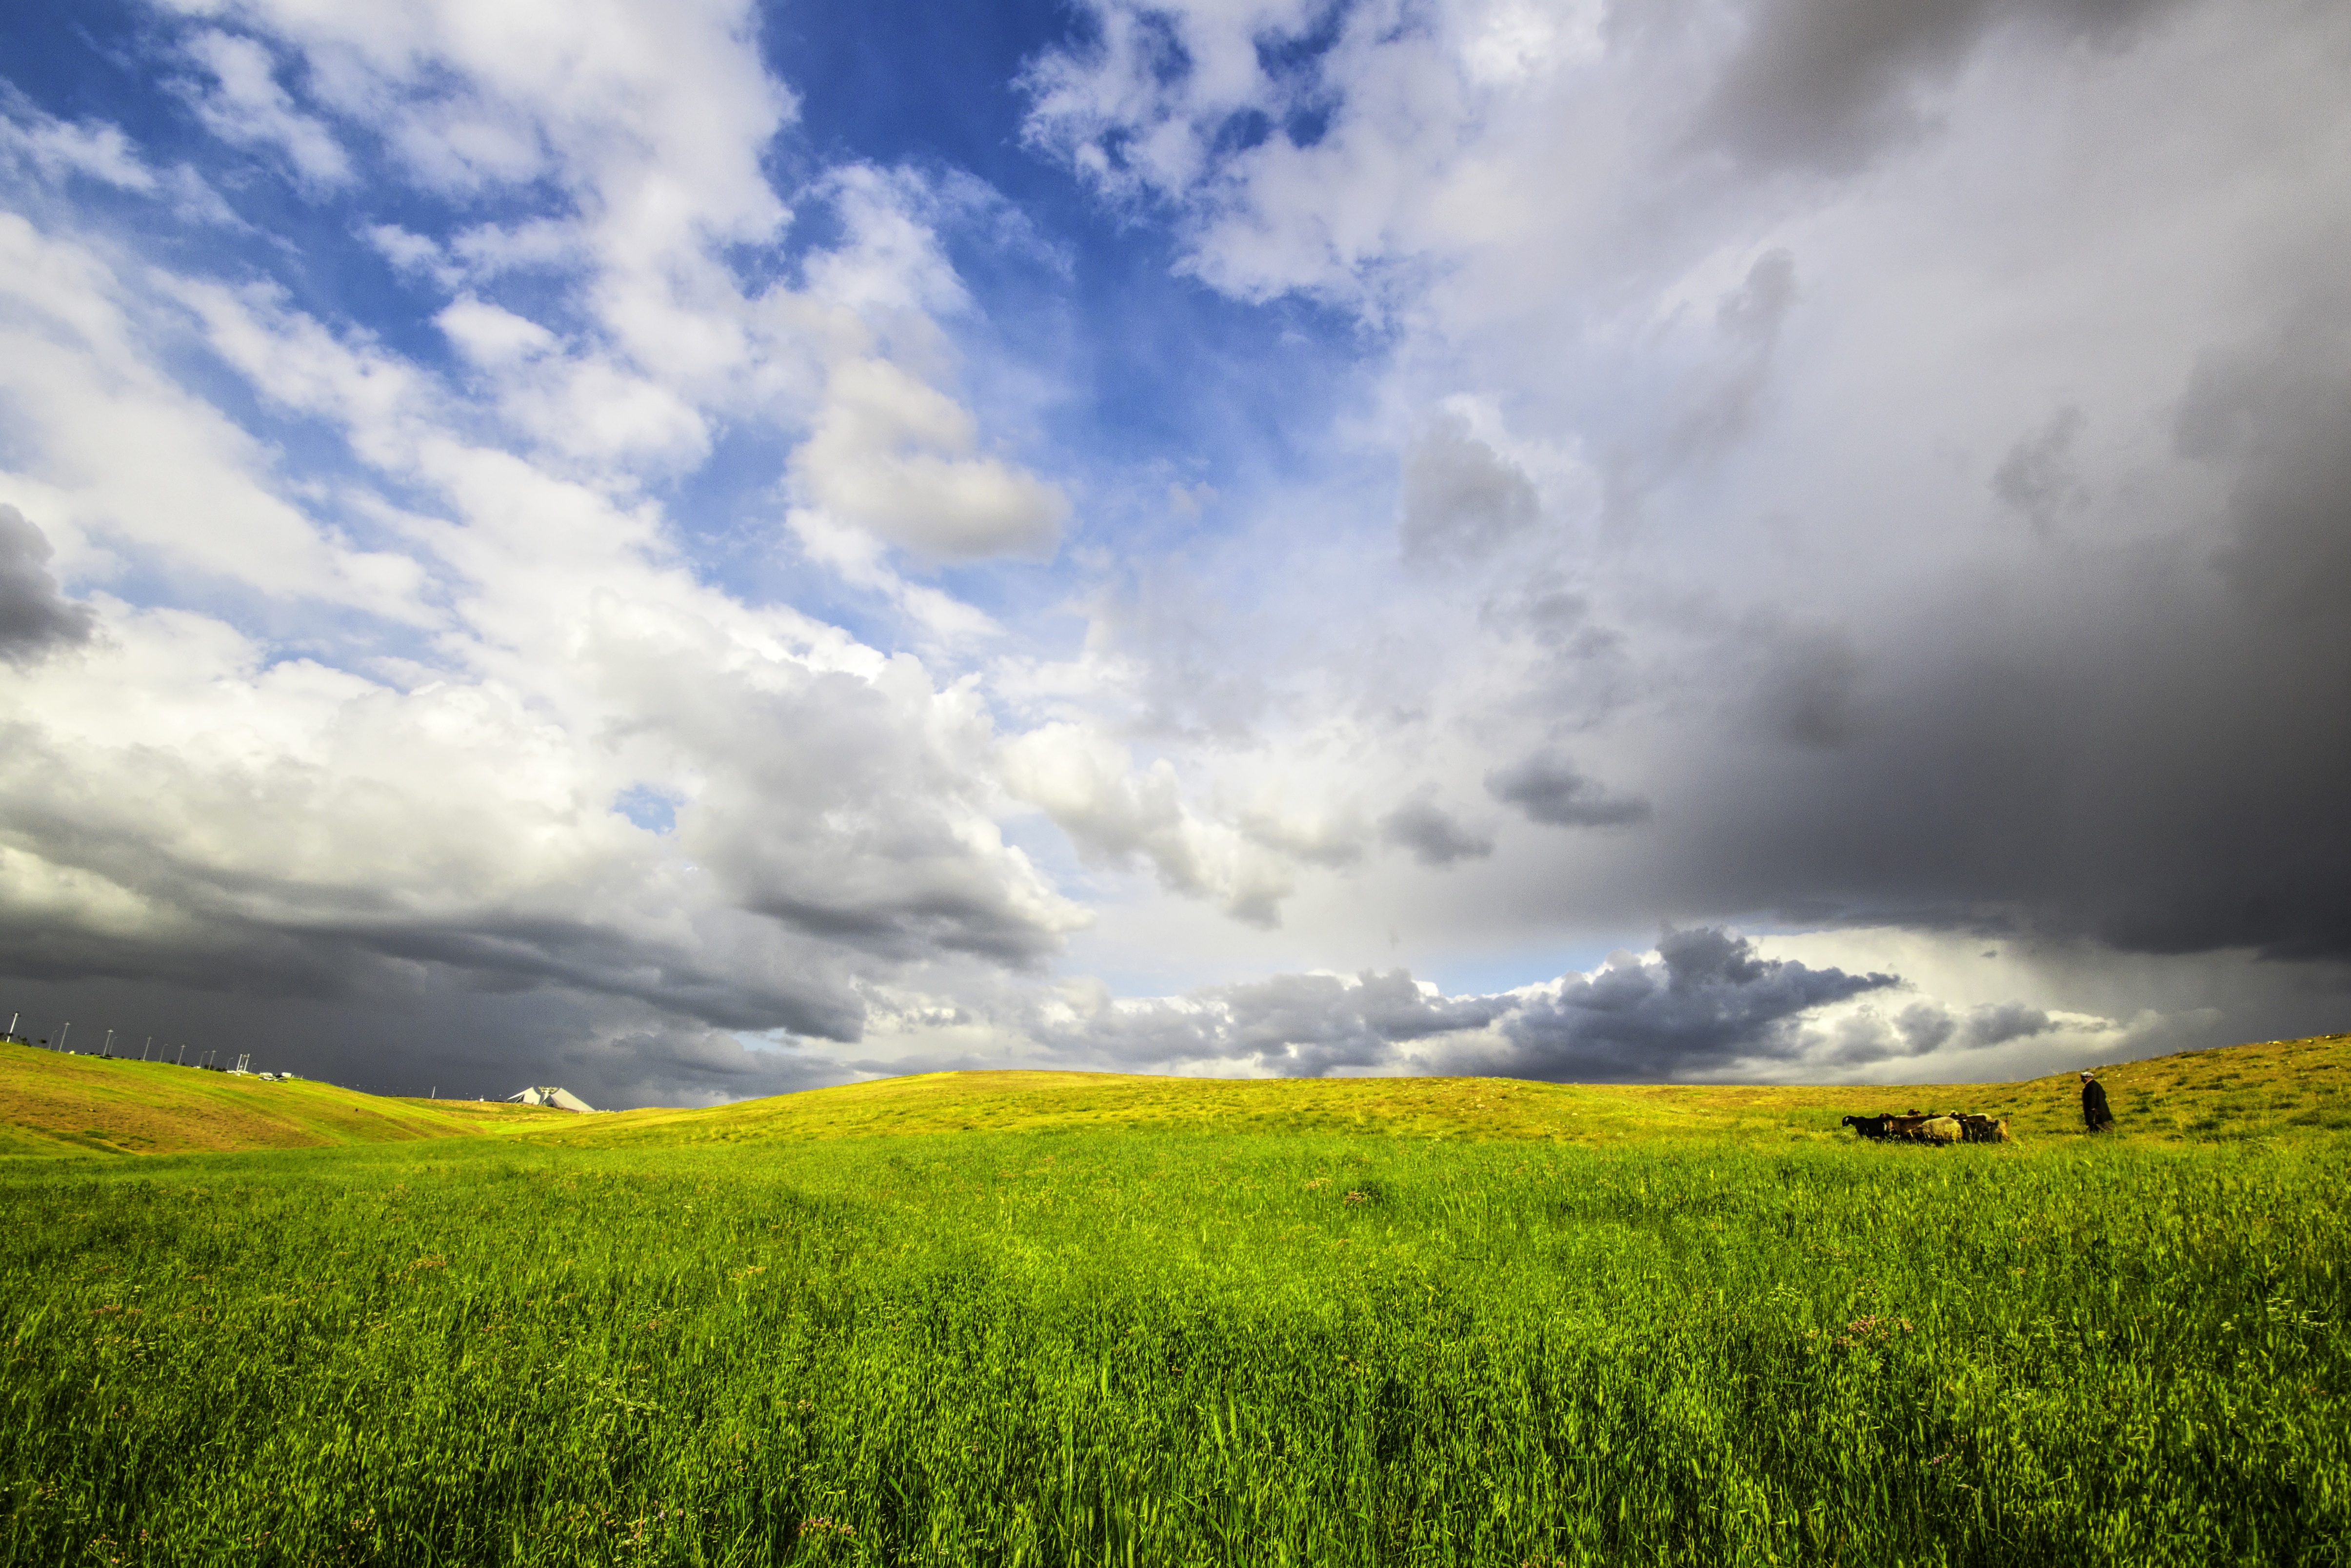
landscape, nature, grass, horizon, cloud, plant, sky, field, meadow, prairie, sunlight, morning, hill, flower, spring, agriculture, plain, rapeseed, grassland, plateau, habitat, brassica, rural area, flowering plant, meteorological phenomenon, grass family, computer wallpaper, land plant, mustard plant, omar alnahi